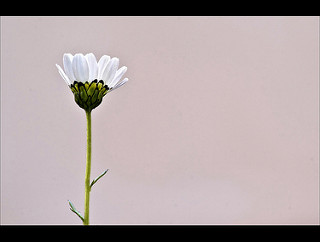
Flower: daisy